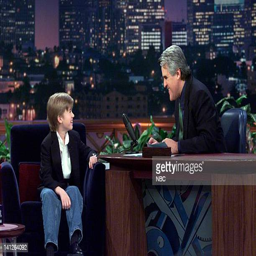
actor during an interview with comedian